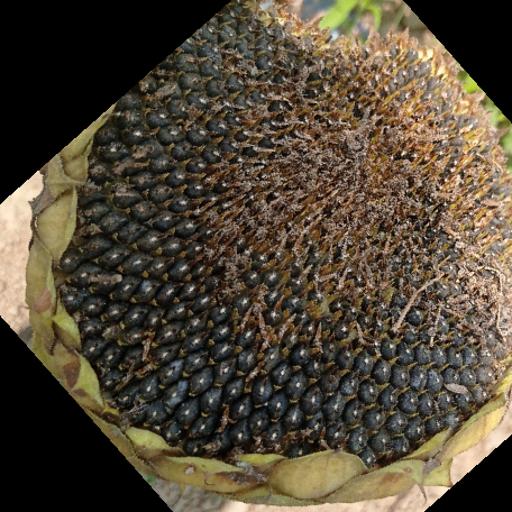
Label: Gray_mold